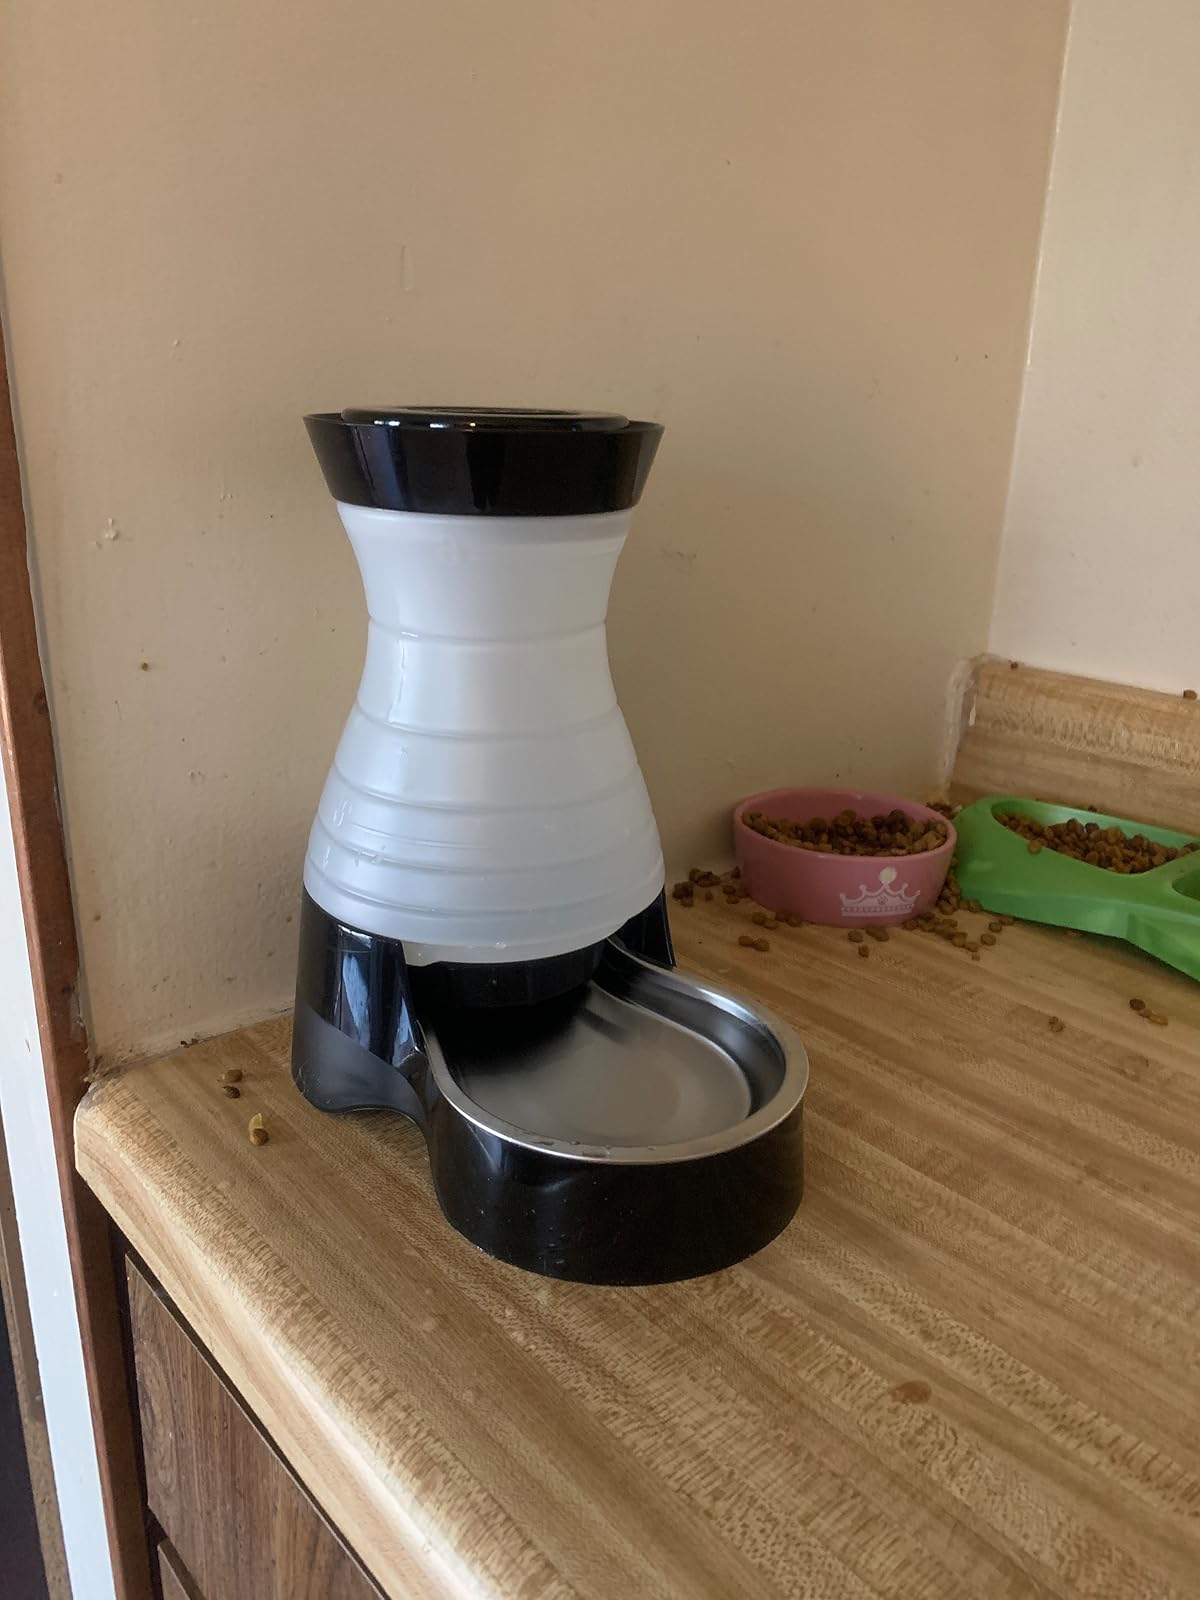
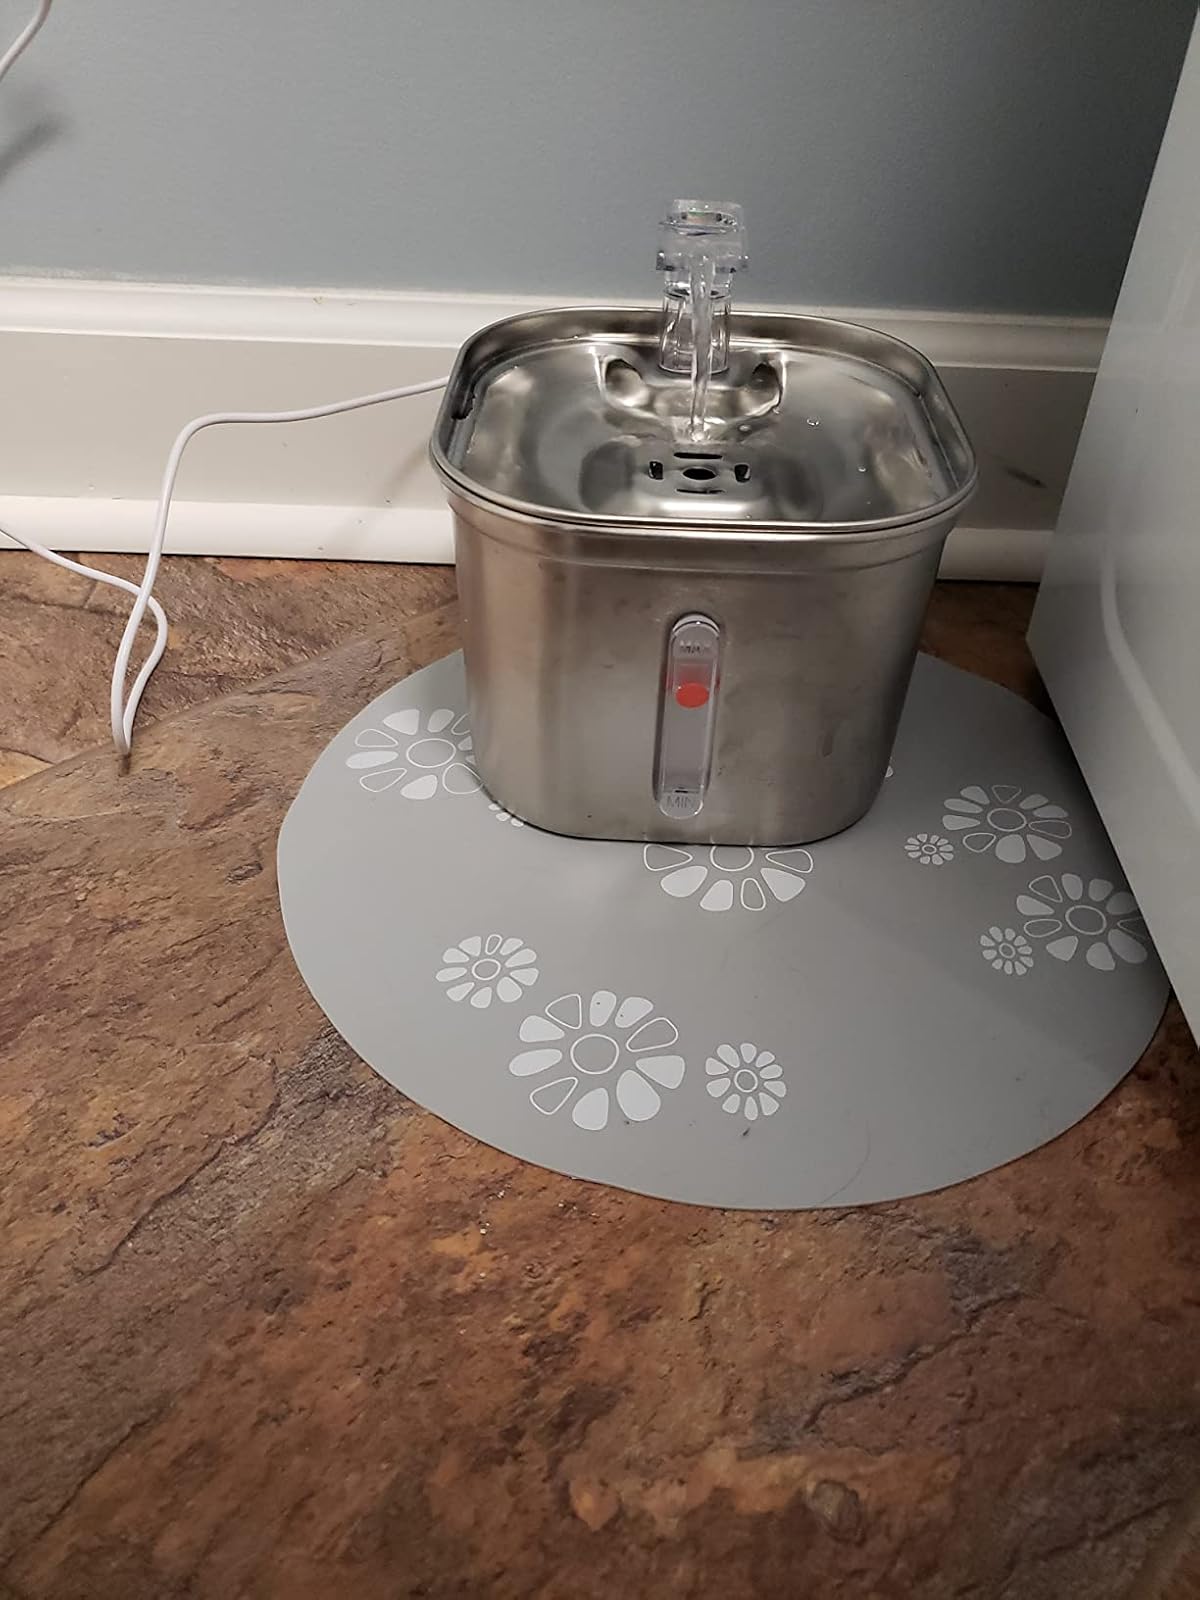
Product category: items_bowl
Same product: no